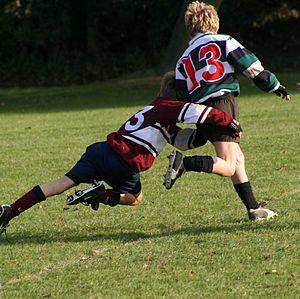
Les règles du rugby à XV en font un sport très particulier. Il s'agit d'un sport d'équipe, de combat, avec ballon. Sa spécificité principale est de mêler jeu à la main et combat physique parfois violent. Il s'ensuit un jeu très ouvert qui nécessite une réglementation sophistiquée pour éviter que le rugby ne devienne inintéressant, illisible, ou exagérément dangereux.